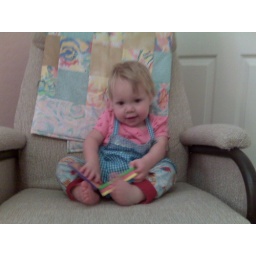
Ciara sitting on chair in her room reading a book. Sent from my Verizon Wireless BlackBerry